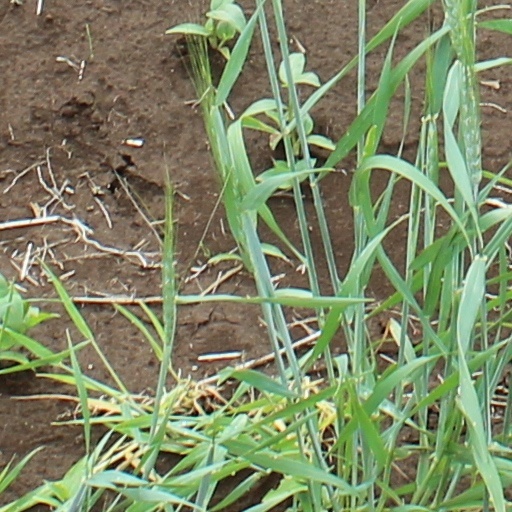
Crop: wheat